Peter Zeindler

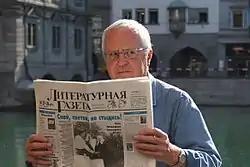
Zeindler in 2006

Peter Zeindler (18 February 1934 – 7 May 2023) was a Swiss journalist, crime fiction writer, and playwright. He was born and died in Zürich.